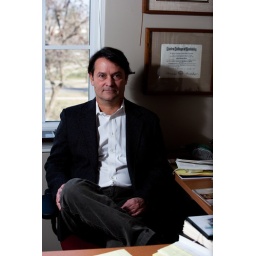
1/15/10 - Professor of english Mark Lucas sits in his office on the second floor of Crounse. DOUG STRICKLAND